Thliptosaurus

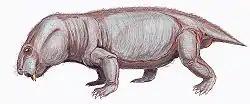
Restoration of the contemporary and related small dicynodont "Dicynodontoides".

Despite their decline, small dicynodonts still survived the Permian mass extinction, as evidenced by the kingoriid "Kombuisia" and myosaurid "Myosaurus" from Antarctica and South Africa. Both were present during the Induan of the Early Triassic, but while "Myosaurus" perished shortly after "Kombuisia" persisted into the earliest Anisian of the Middle Triassic. The ancestor-descendant relationships of these small dicynodonts to those of the Permian is unclear, but they do not appear to be directly related to any known Permian species. It has been suggested that the ancestors of the small Triassic dicynodonts (as well as the successful Triassic Kannemeyeriiformes) must have been present outside of the well-sampled historical localities of the Karoo Basin. The discovery of "Thliptosaurus" may support this idea, as it could indicate that local, endemic second-order faunas existed amongst the more widespread well known faunas of the "Daptocephalus" AZ. More crucially, it suggests that such 'missing diversities' may be present even in the under-sampled localities of otherwise historically important regions like the Karoo Basin.